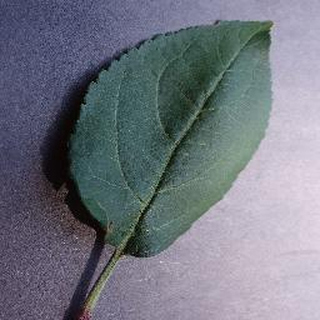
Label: healthy_apple